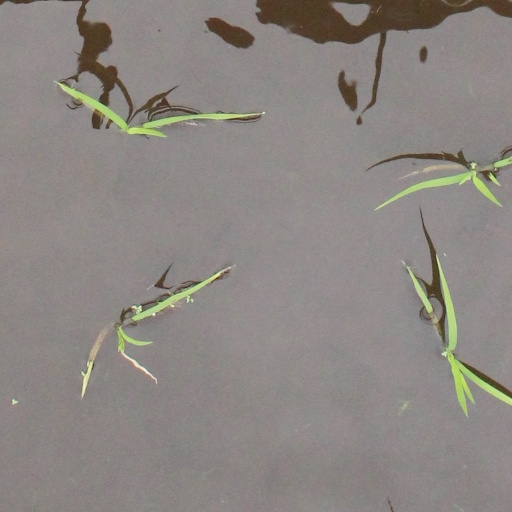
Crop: rice